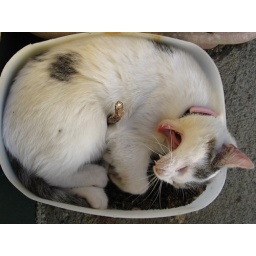
cat in a box yawning